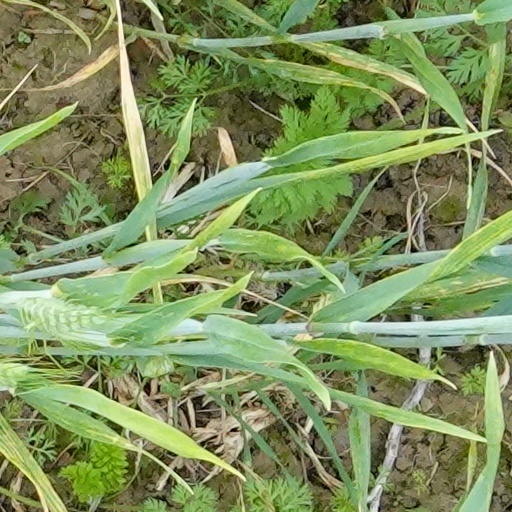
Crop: wheat